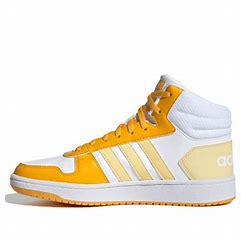
Brand: adidas
Model: neo Adidas NEO Hoops 2 Mid